Racism in Italy

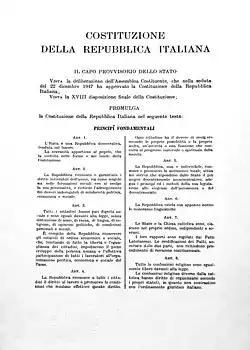
One of three original copies of the 1948 Constitution of Italy, now in the custody of Historical Archives of the President of the Republic. Article 3 the republican constitution officially rejected racial discrimination.

Article 3 of the 1948 Constitution of Italy, written by a Constituent Assembly formed by the representatives of all the anti-fascist forces that contributed to the defeat of Nazi and Fascist forces during the liberation of Italy, officially rejected racial discrimination, but implicit discrimination was practiced, including mixed-race children born in former Italian colonies facing barriers in gaining Italian citizenship. Article 3 of the 1948 Constitution of Italy states: